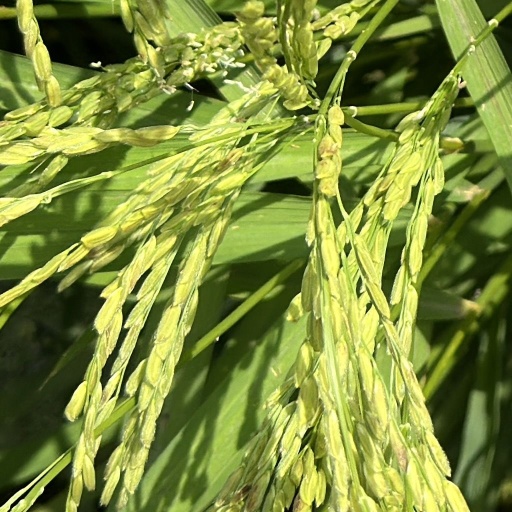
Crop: rice